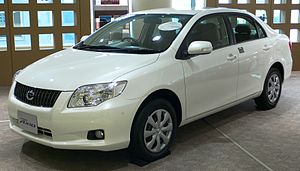
Toyota Corolla / Corolla (E14/E15, 2006−)
Corolla Axio E14 (Japan)
Toyota Corolla er modelbetegnelsen for en personbil i den lille mellemklasse, som siden 1966 er blevet fremstillet af det japanske Toyota Motor Corporation i flere forskellige udførelser.